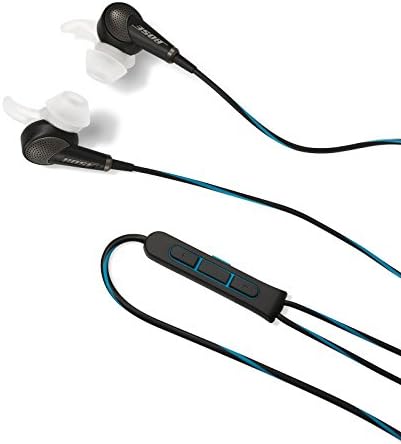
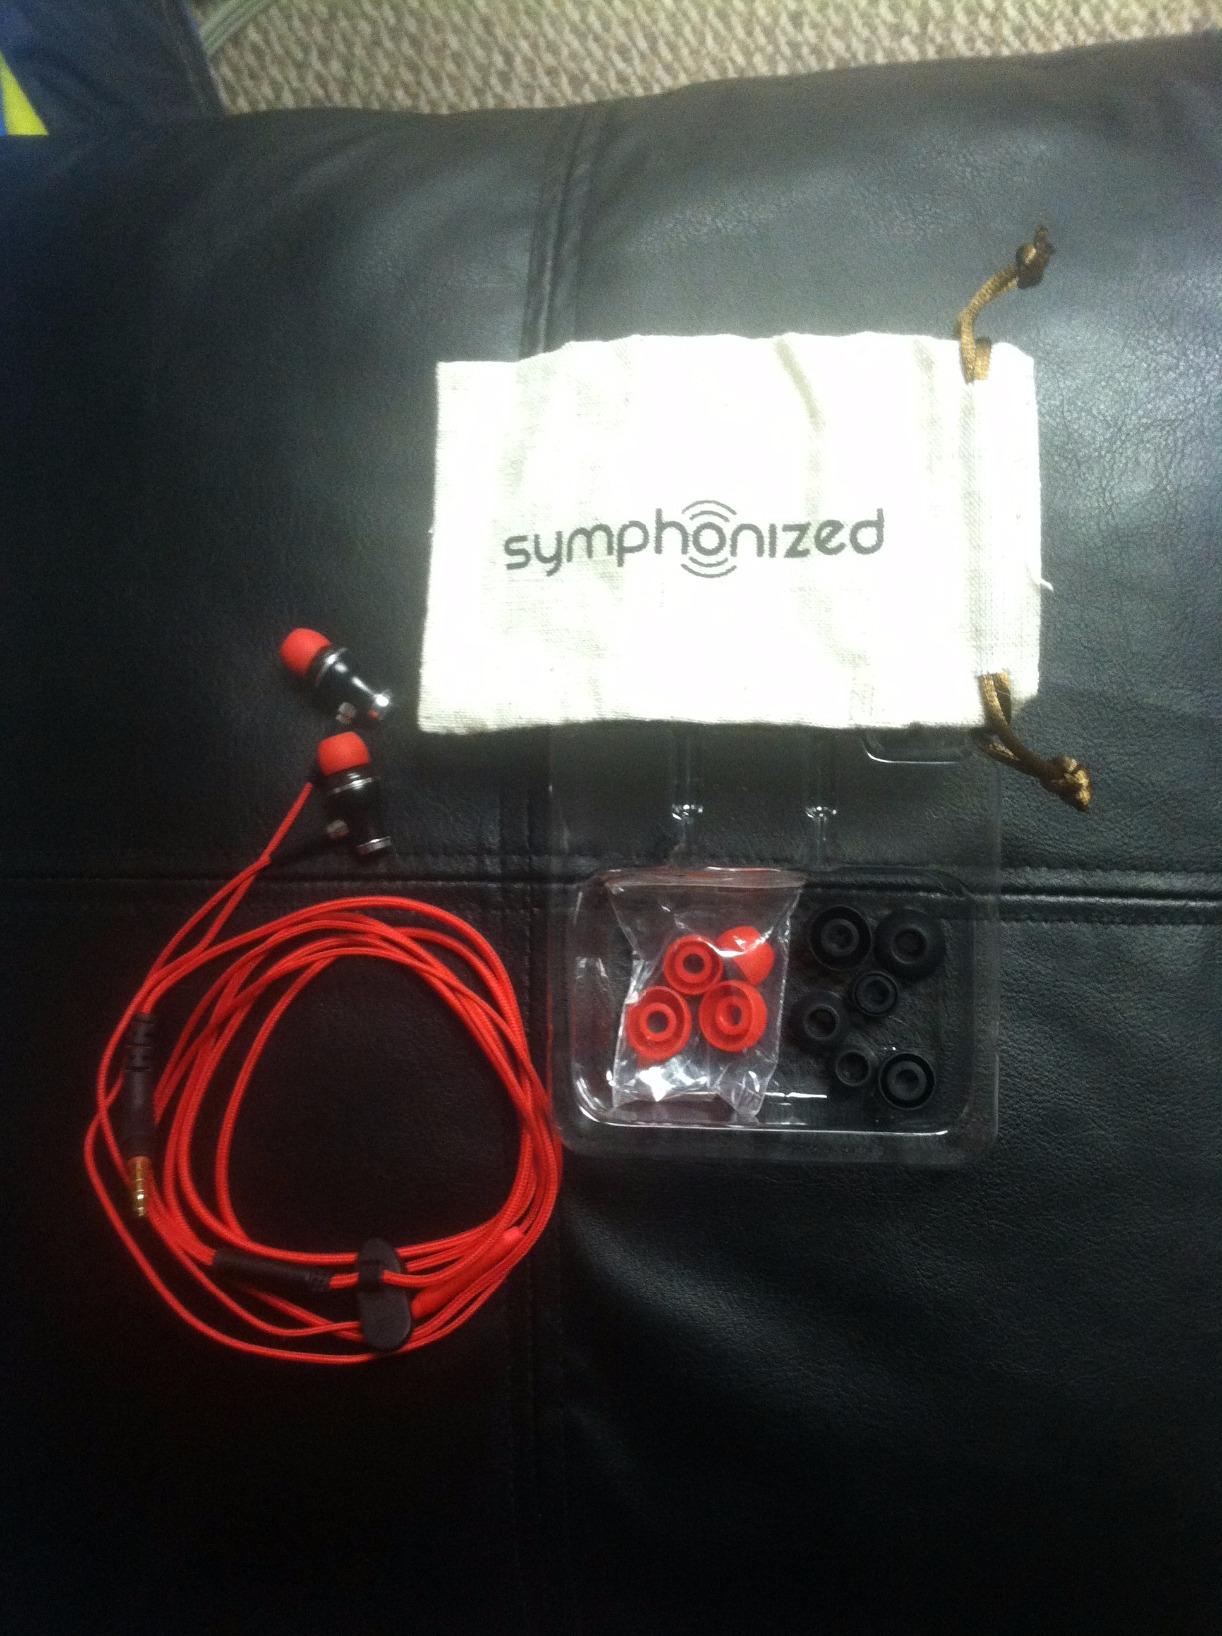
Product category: headphones
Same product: no